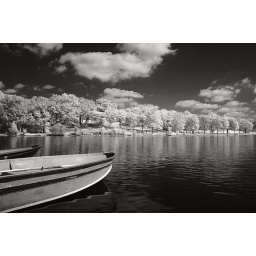
IR shot of a couple small boats in a lake against a cool looking tree line